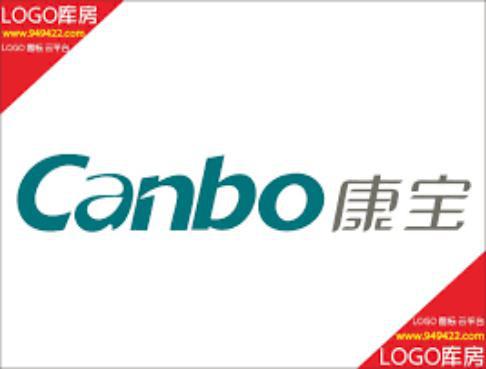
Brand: canbo
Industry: Necessities